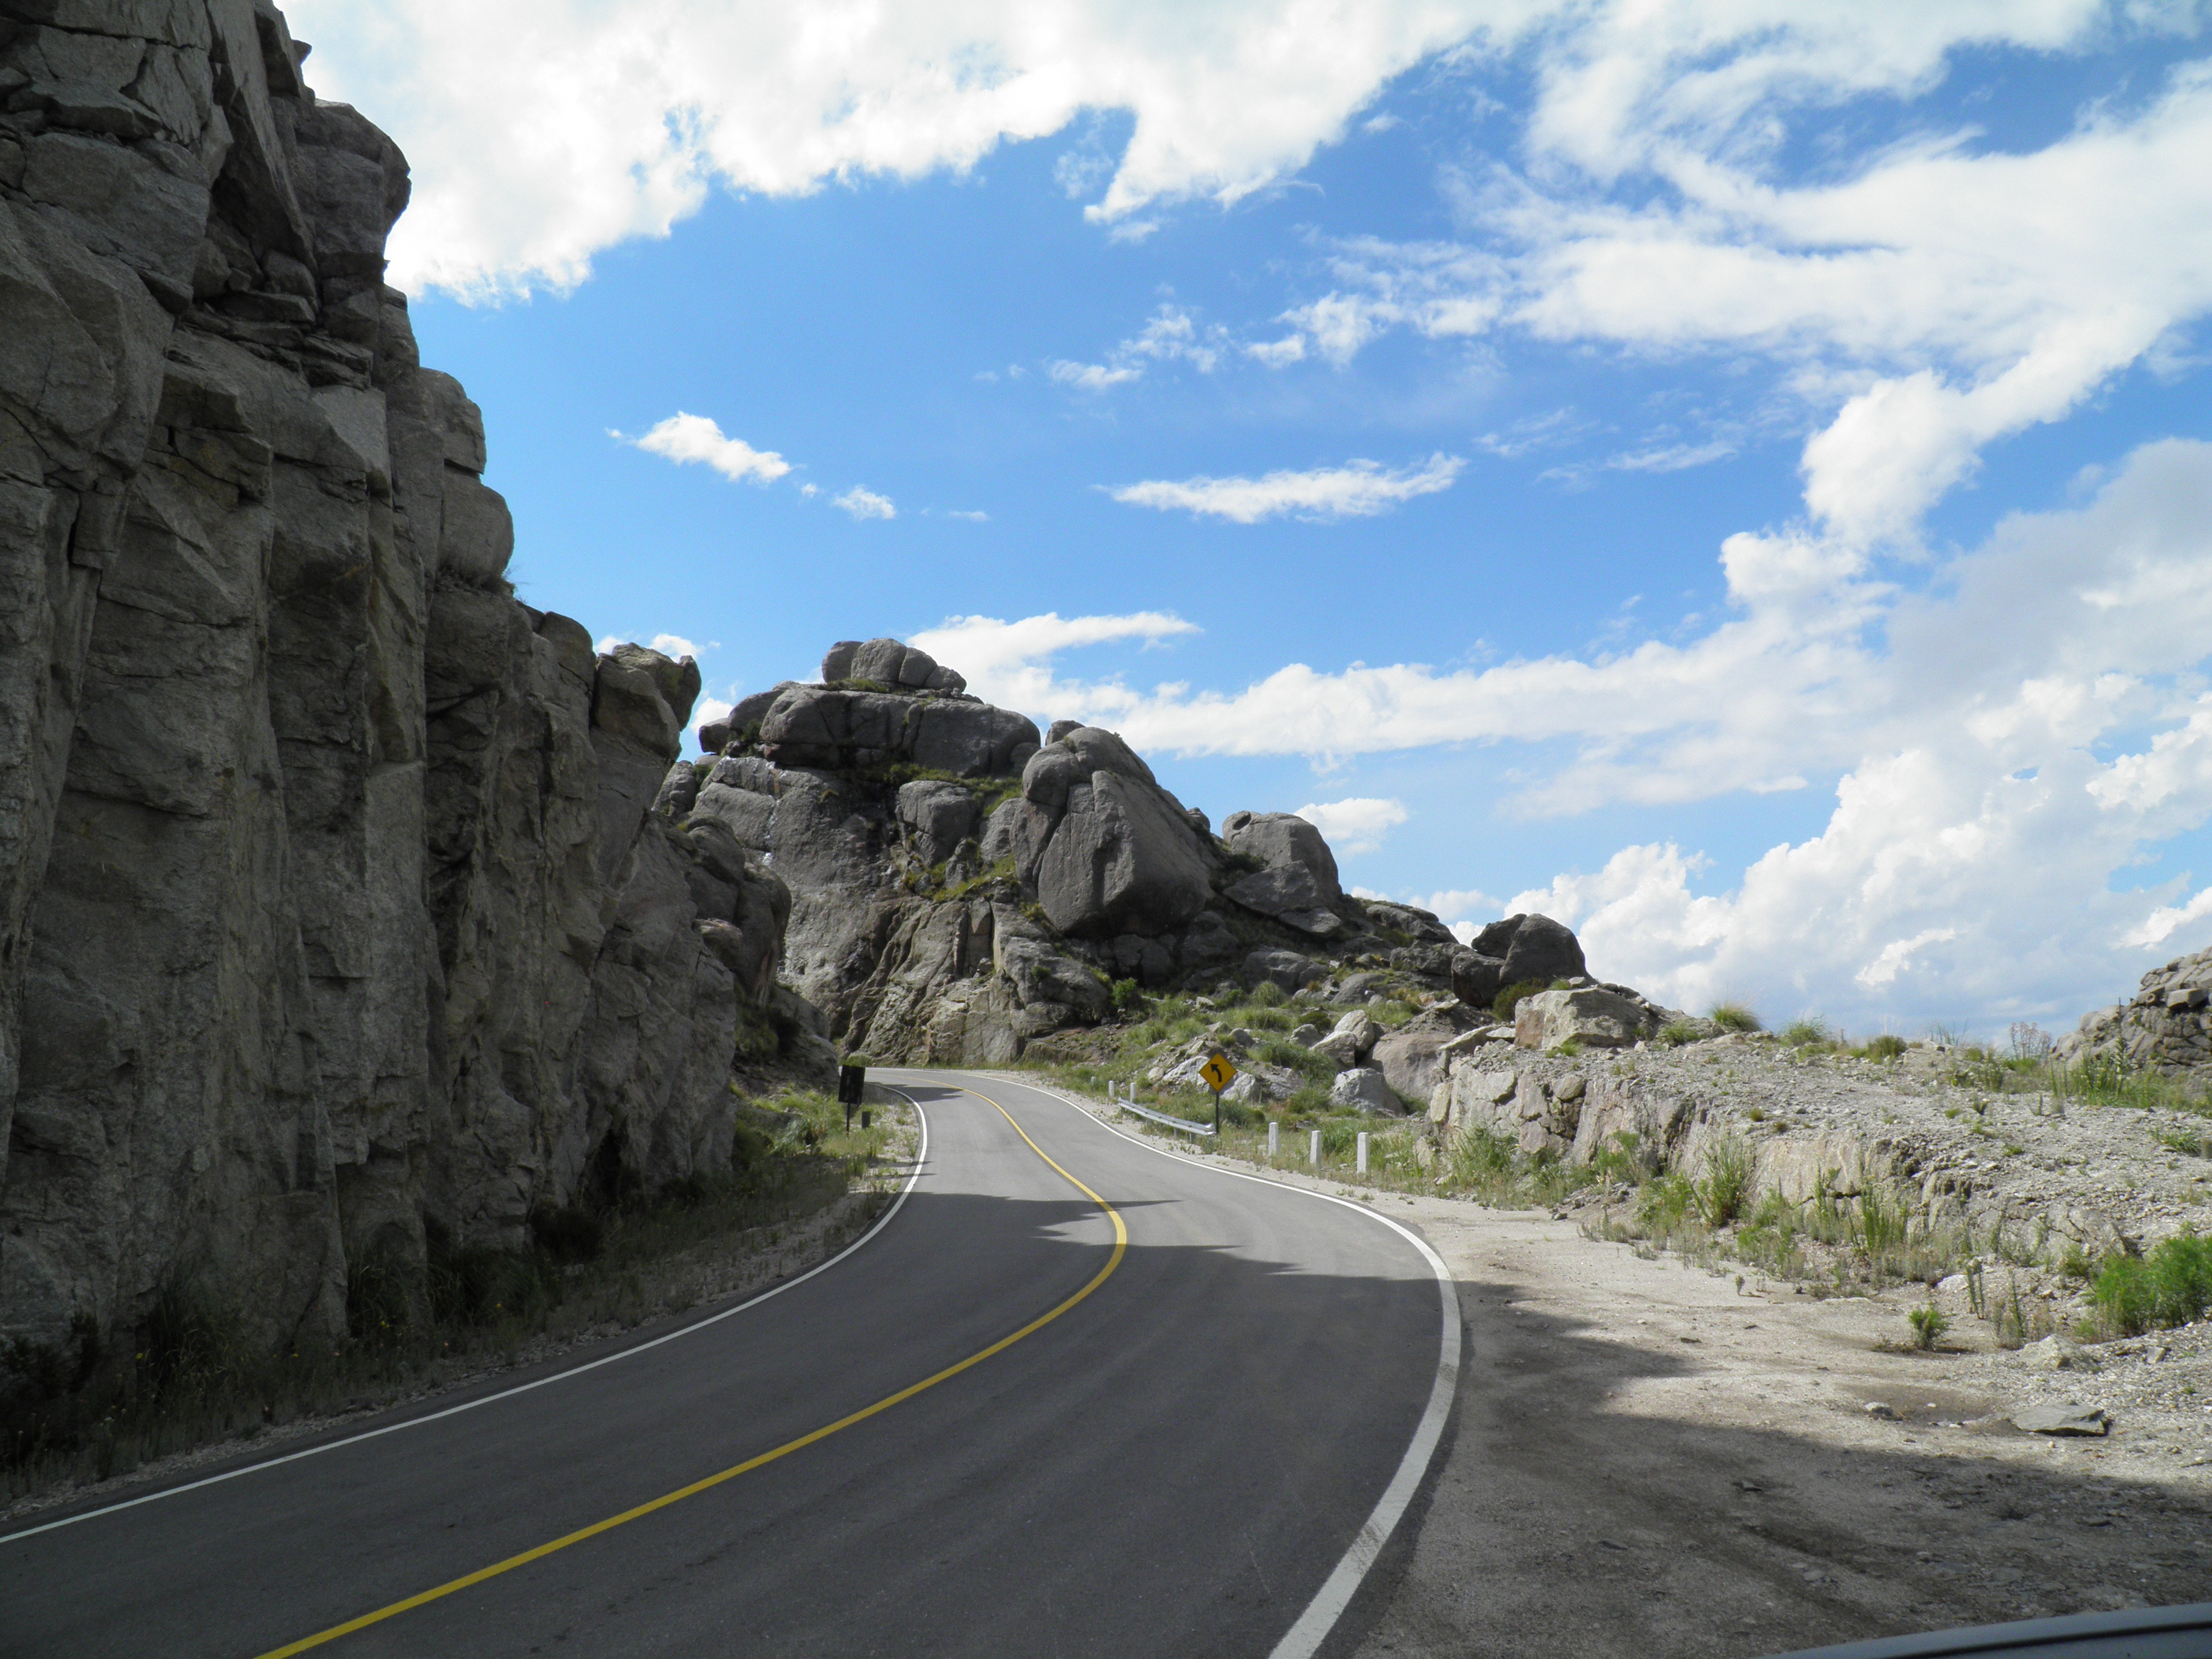
landscape, path, rock, mountain, road, highway, valley, mountain range, cliff, route, terrain, road trip, alps, infrastructure, badlands, mountain pass, san luis, mountainous landforms